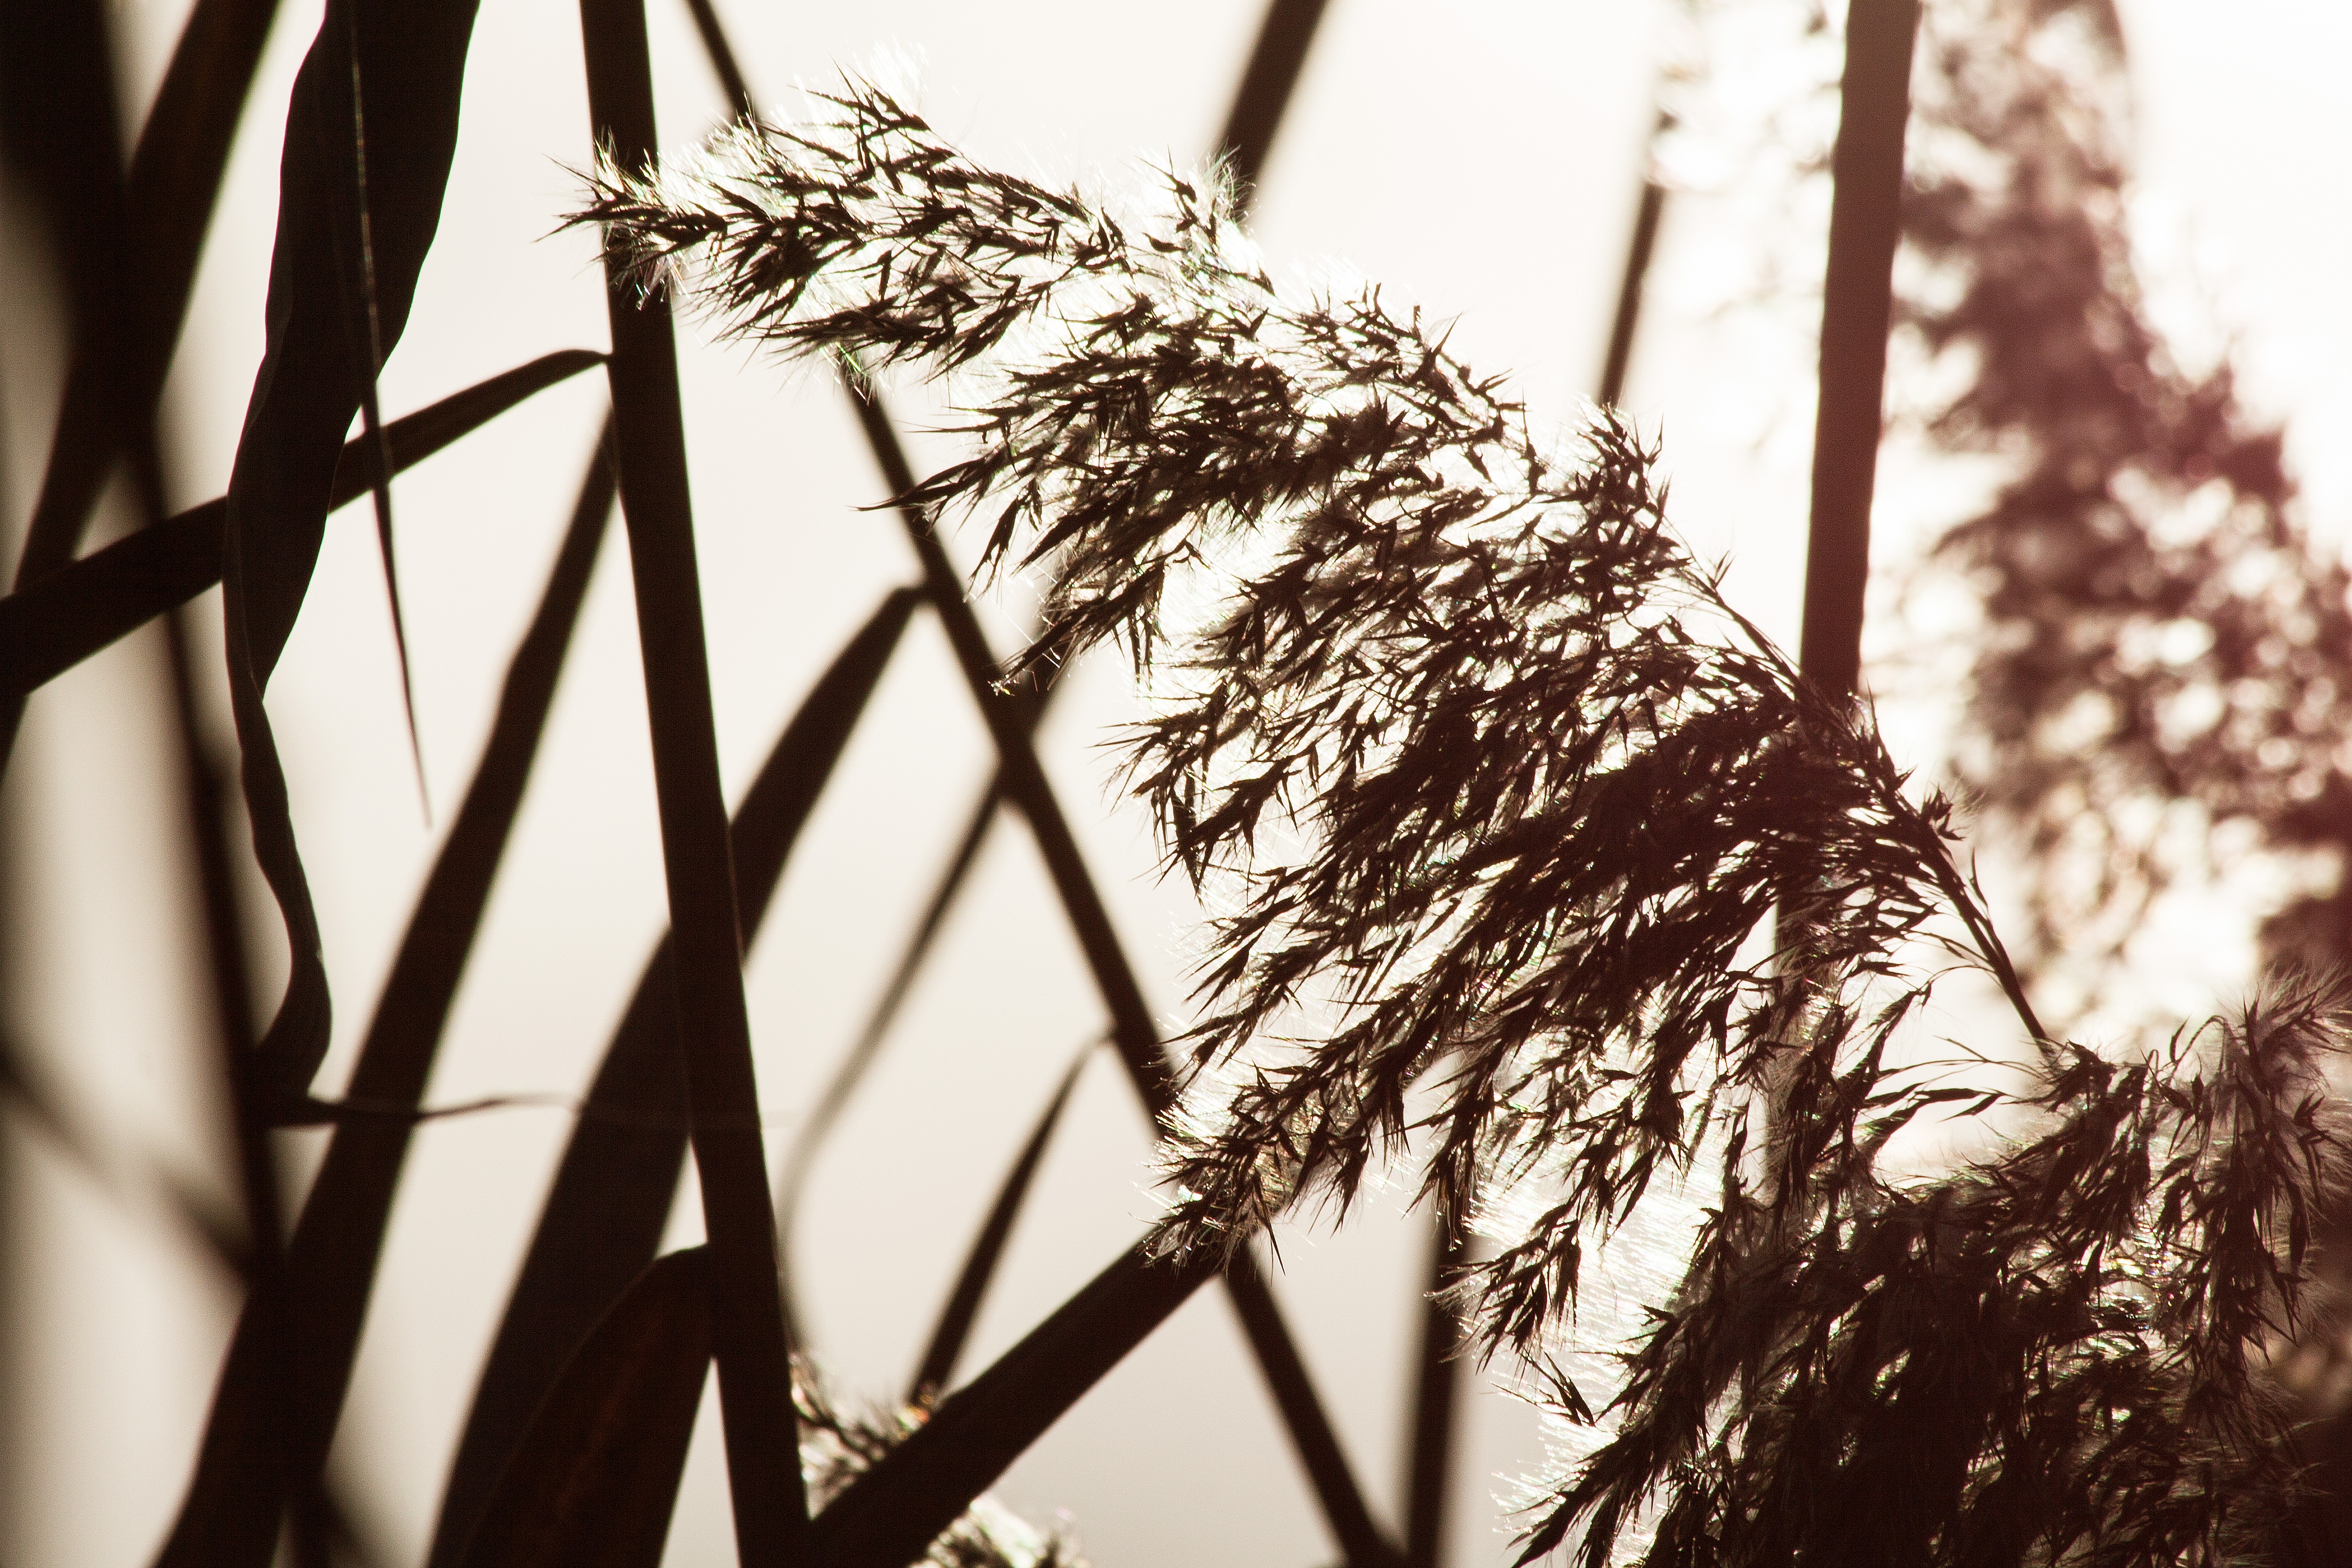
tree, nature, grass, branch, light, black and white, plant, photography, sunlight, morning, leaf, flower, reed, spring, autumn, monochrome, flora, season, twig, poaceae, back light, bluegrass, marsh plant, monochrome photography, phragmites australis, long dust threads, grass family, woody plant